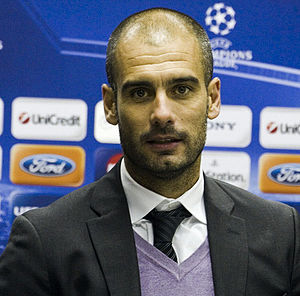
Josep Guardiola
"Josep ""Pep"" Guardiola i Sala er en tidligere spansk fodboldspiller og træner for den engelske storklub Manchester City. I løbet af sin karriere som professionel fodboldspiller var han defensiv midtbanespiller. Han spillede for FC Barcelonas førstehold i perioden 1990-2001.